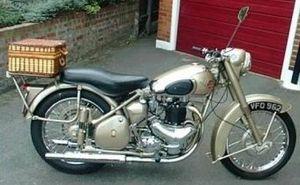
Les motos BSA étaient fabriquées par la Birmingham Small Arms Company Limited, qui était un important regroupement industriel britannique. Ce groupe d'entreprises fabriquait des armes à feu militaires et sportives, des bicyclettes, des motocyclettes, des voitures, des autobus et carrosseries ; de l'acier ; des pièces coulées en métal ; des outils à main, électriques et machines-outils ; des usines de triage et de traitement du charbon ; des métaux frittés ; et des processus de chromage.
La BSA Golden Flash communément appelée « Gold Flash », était une moto propulsée par un bicylindre vertical refroidi par air de 646 cm³ conçu par Bert Hopwood et produite par la Birmingham Small Arms Company à Small Heath, Birmingham. La Golden Flash était le premier modèle de la série BSA A10. Elle était disponible en noir et chrome mais c’est la peinture dorée particulière qui a donné son nom à la Golden Flash. La production a continué jusqu'en 1963 date à laquelle elle fut remplacée par la BSA A65 Star.
La Birmingham Small Arms est un fabricant d'armes anglais, sous-traitant la fabrication du fusil Gewehr 71 ou du fusil-mitrailleur Lewis Mark I et ayant racheté la compagnie de production d'avions de chasse Airco.
La série BSA A10 était une gamme de motos, à moteur bicylindre en ligne de 646 cm³ refroidis par air, conçues par Bert Hopwood et produites par Birmingham Small Arms Company à Small Heath, Birmingham, de 1950 à 1963. La série A10 fut remplacée par les modèles à boîte de vitesses intégrée A65.